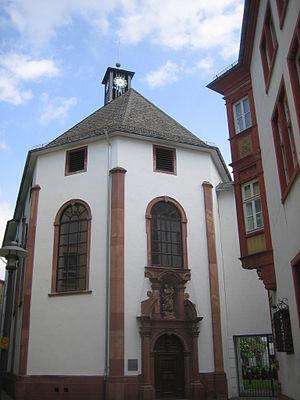
L'ancien Noviciat de la Compagnie de Jésus à Mayence était un bâtiment construit entre 1701 et 1719 dans la vieille ville de Mayence, qui servait pour la formation des novices jésuites jusqu'à l'expulsion de cet ordre en 1773. Après avoir servi comme hospice à partir de 1848, le bâtiment est très endommagé en 1942. En 1953, le conseil municipal de Mayence l'a fait remplacer par une 'Maison de retraite municipale', à l'exception de la chapelle Saint-Joseph qui date de 1715-1719.